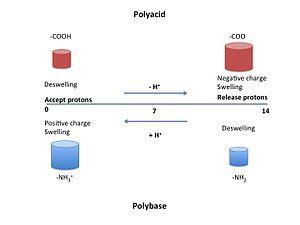
Un polymère sensible au pH est un polymère ionique qui répond aux changements du pH du milieu environnant par la variation de ses dimensions. Ces polymères peuvent gonfler ou se contracter en fonction du pH de leur environnement. Ce comportement a lieu grâce à la présence de certains groupes fonctionnels dans la chaîne du polymère. Un polymère sensible au pH peut être anionique ou cationique répondant à des valeurs basiques ou acides de pH. Ces polymères peuvent être conçus avec de nombreuses architectures pour différentes applications. Les principales utilisations des polymères sensibles au pH sont la libération contrôlée des médicaments, les procédés de séparation et la fonctionnalisation des surfaces.